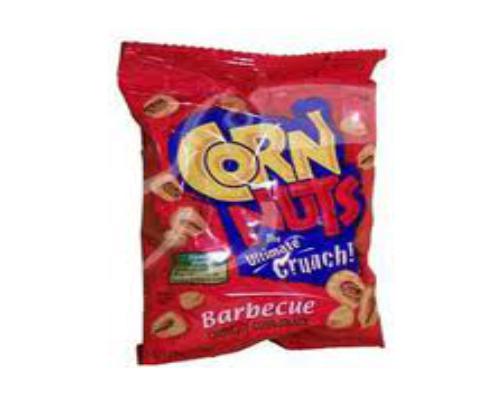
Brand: cornnuts
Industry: Food